Jerome Federico

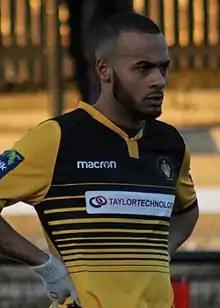
Federico playing for Cray Wanderers in January 2018

Jerome Joshua Federico (born 14 May 1992) is an English footballer who plays for Hanworth Villa.